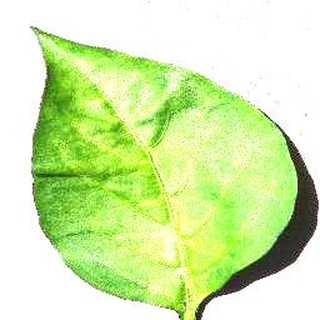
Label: healthy_bell_pepper